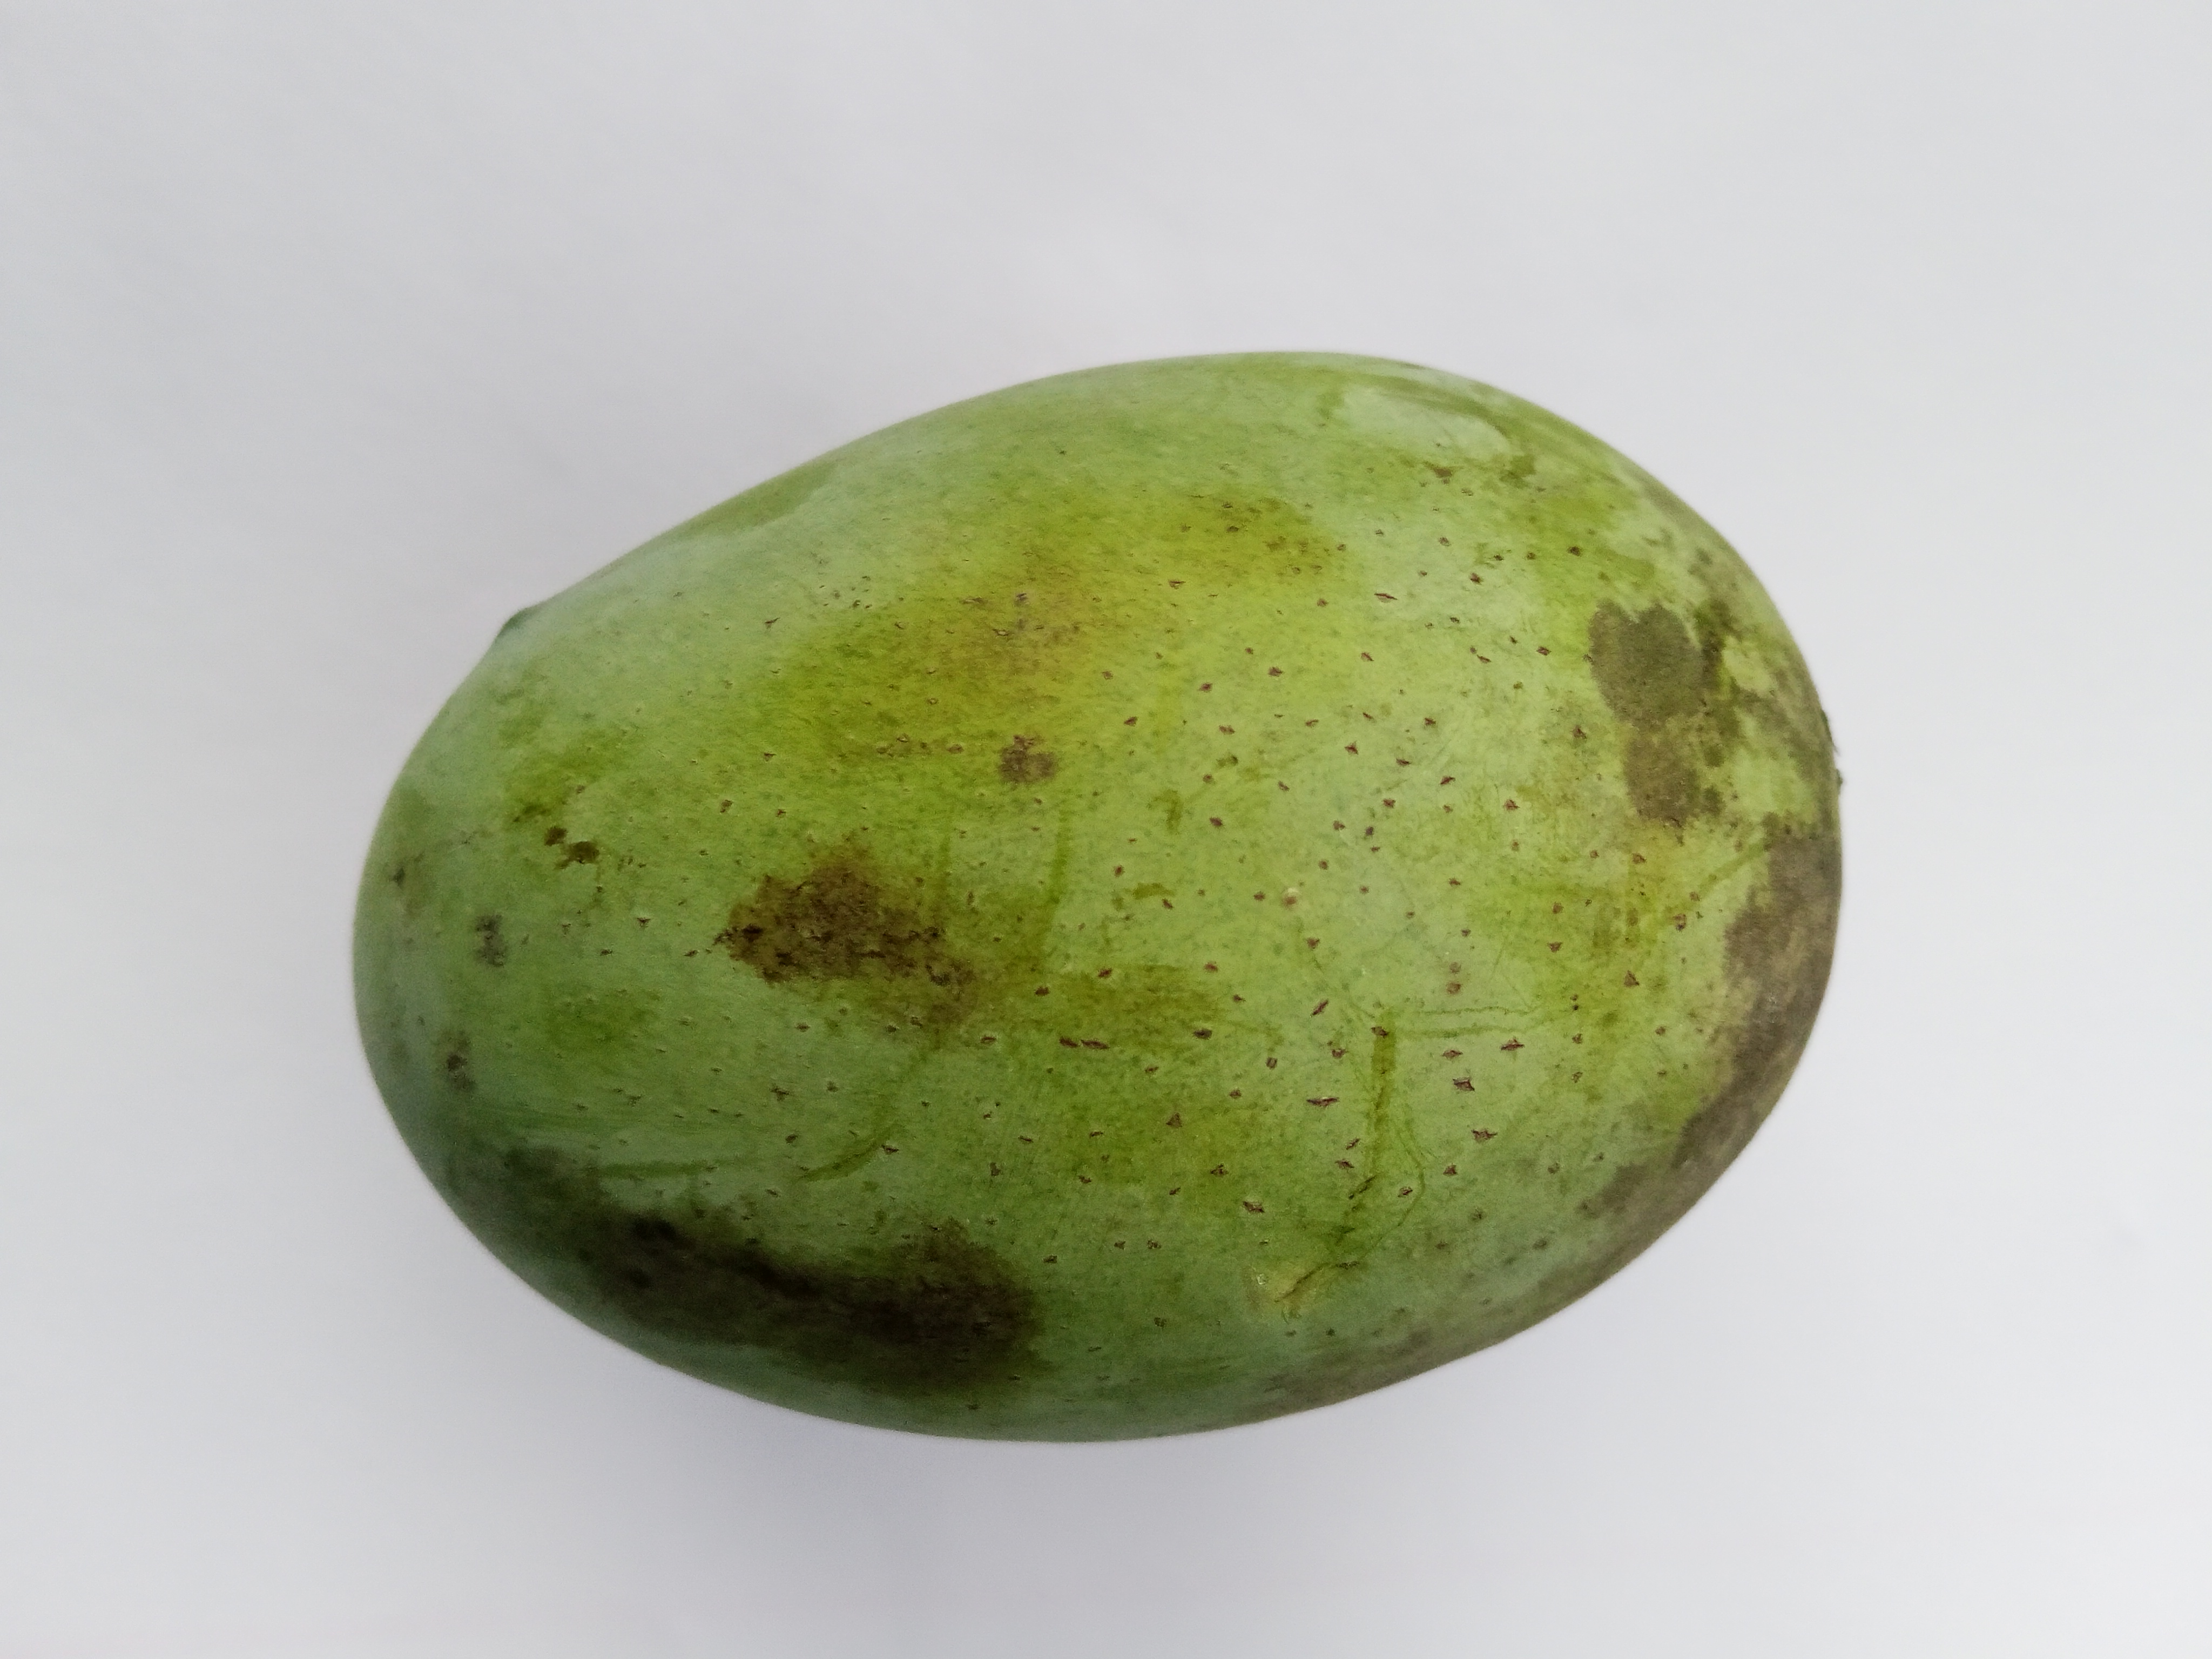
Mango variety: Langra